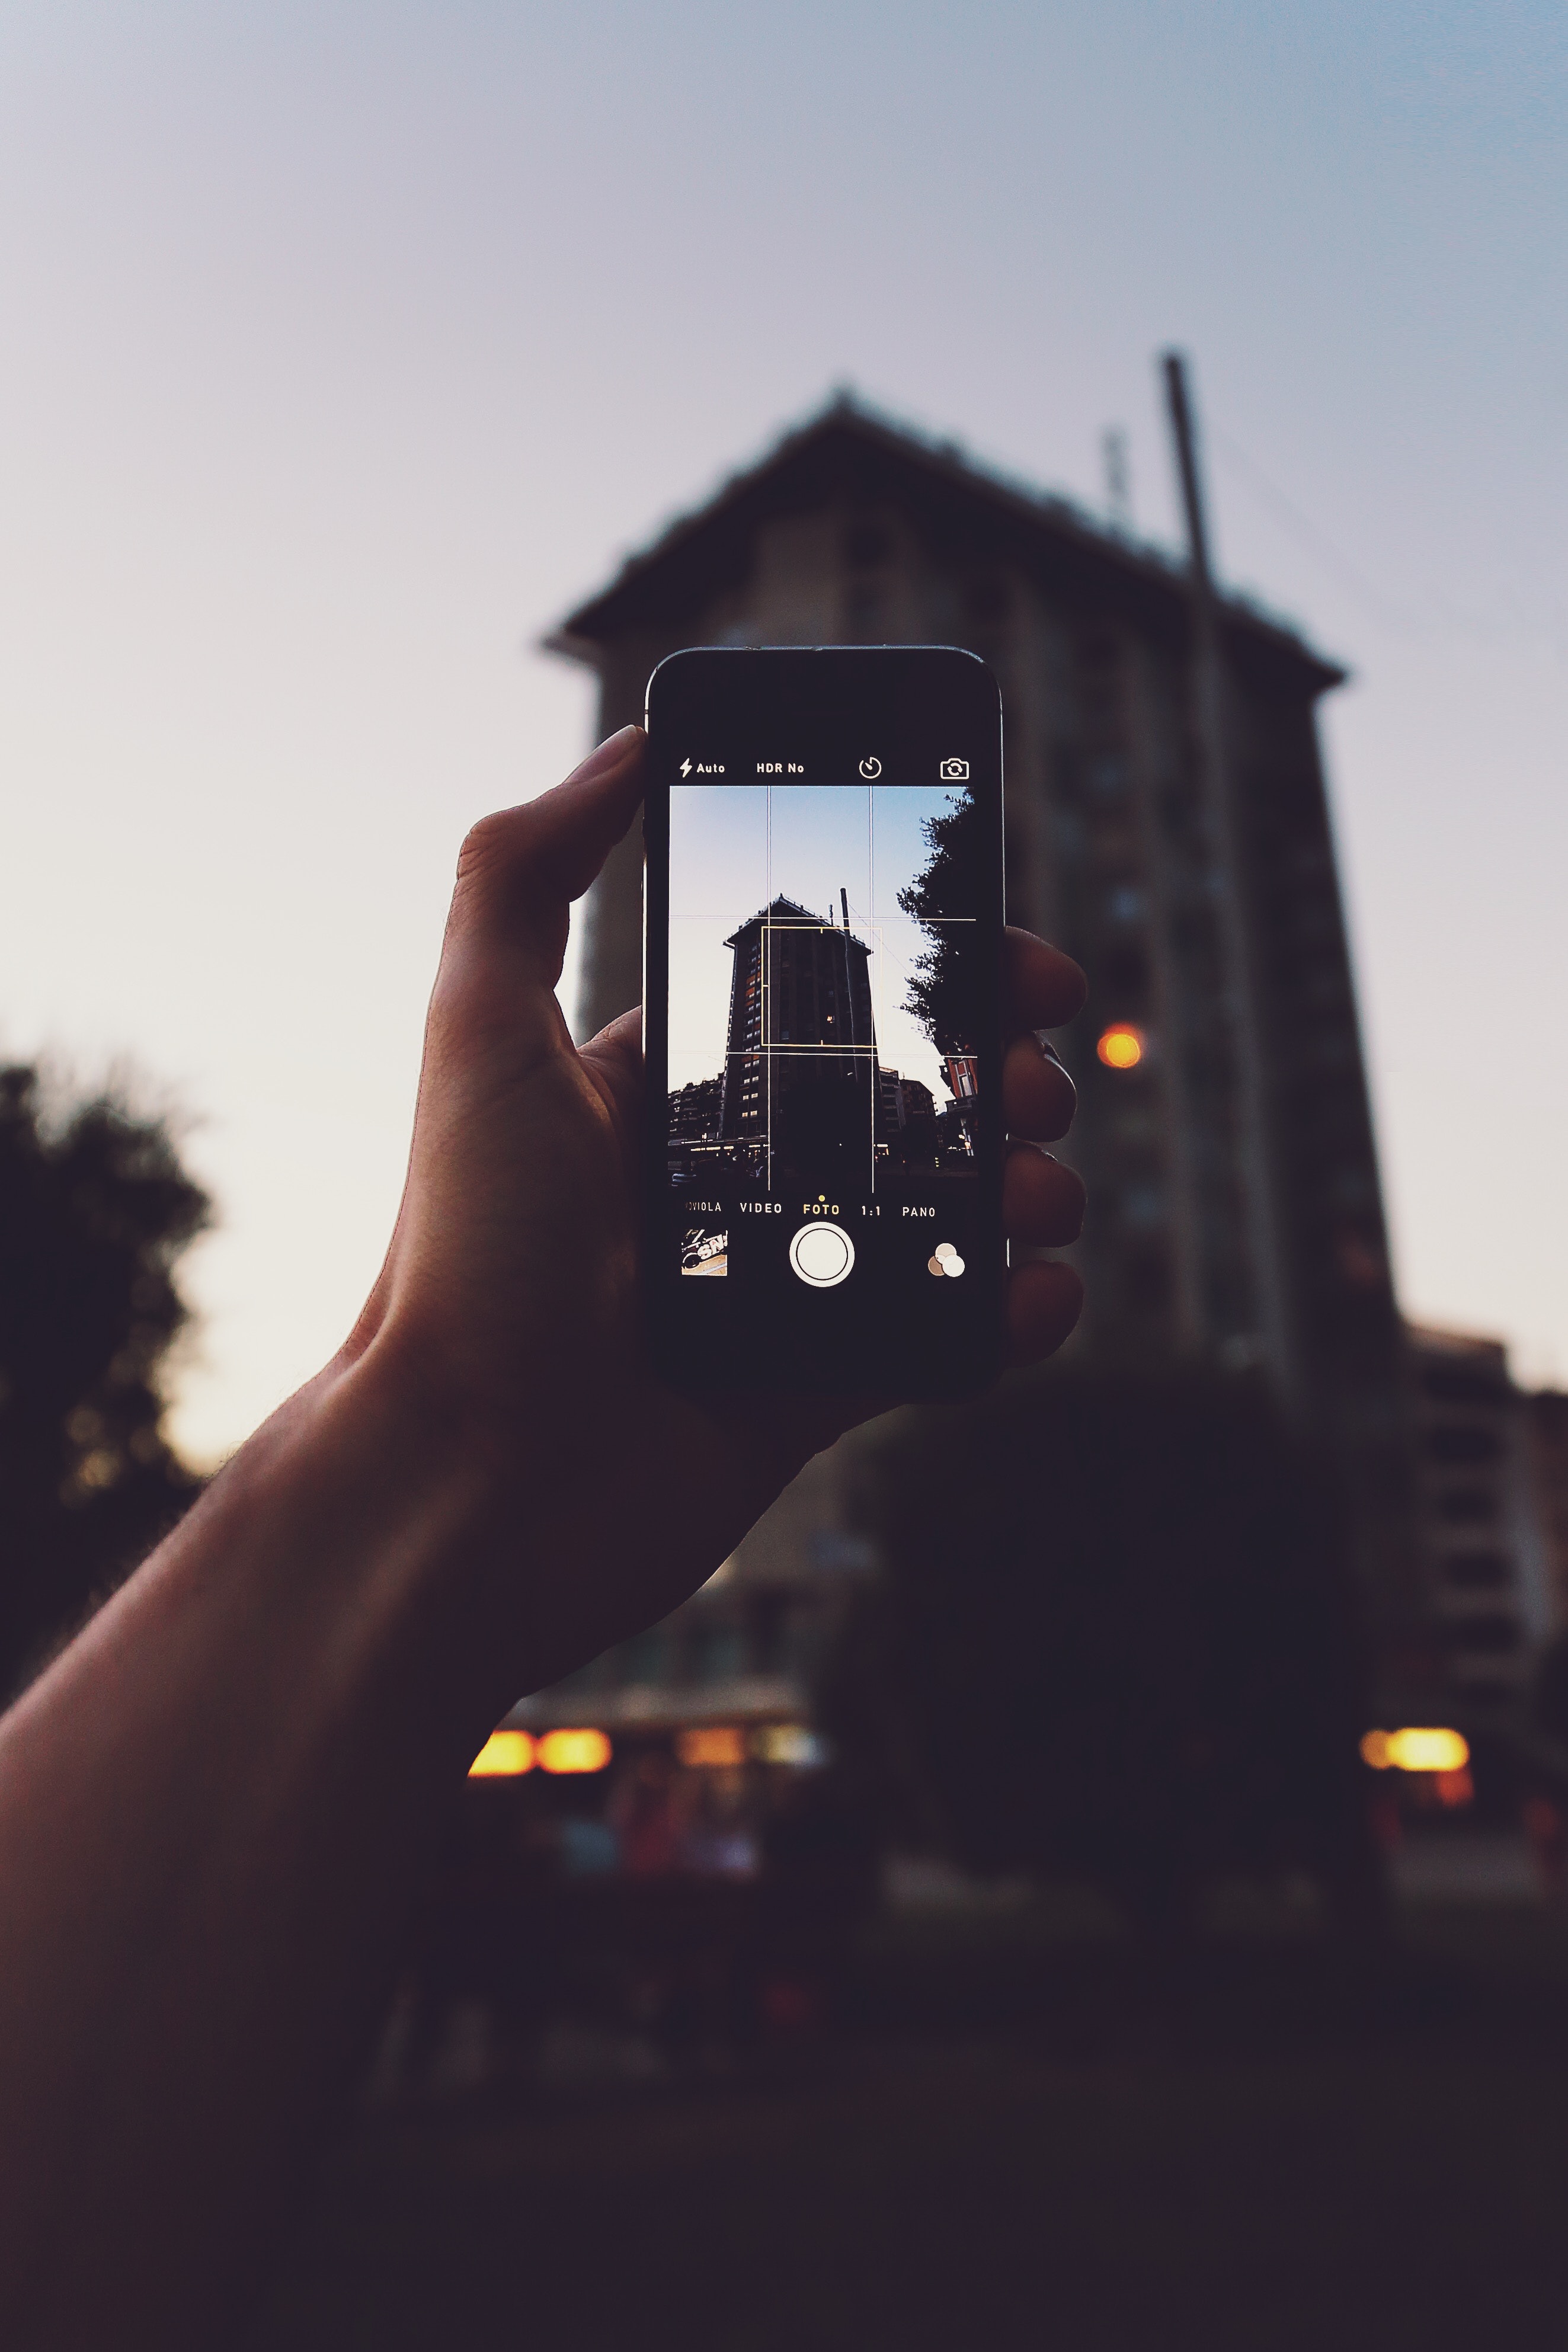
sky, light, lighting, hand, tree, photography, house, architecture, sunlight, night, street light